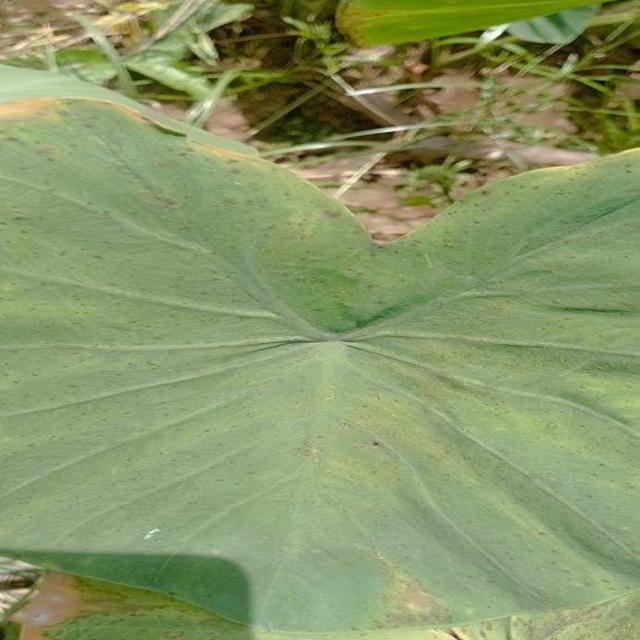
Label: Early_Blight